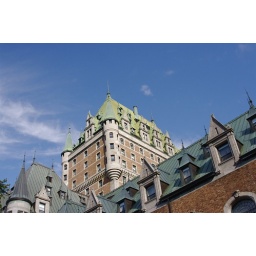
Racing around the city try to get pictures of architecture against blue skies. More clouds are approaching fast.